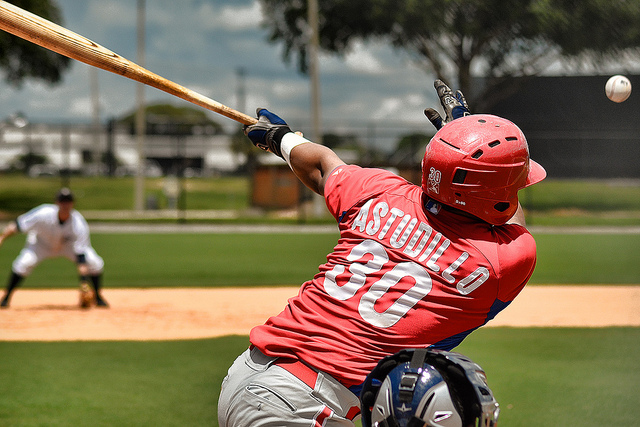
người đàn ông mặc áo đỏ đang chơi bóng chày trên sân